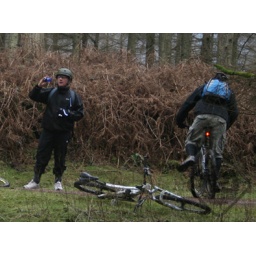
Live2ridebikes, Specialist mountain bike holidays in South Wales and Somerset